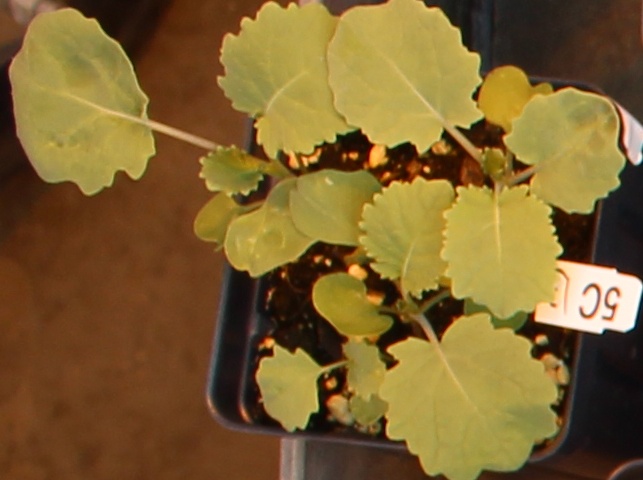
Label: Canola